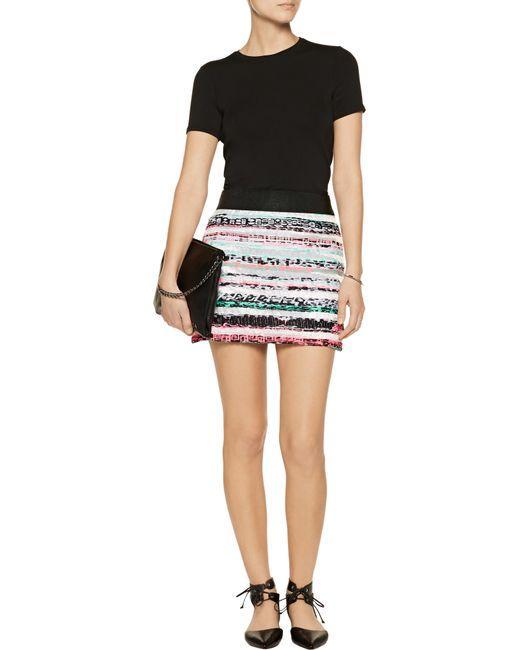
Minirock in verschiedenen Farben für den Sommer